Bacará

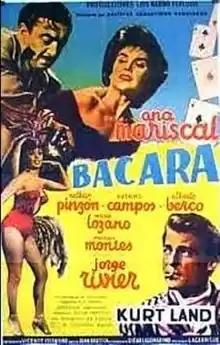
Film poster

Bacará is a 1955 Argentine drama film directed by Kurt Land and starring Ana Mariscal and Jorge Rivier.